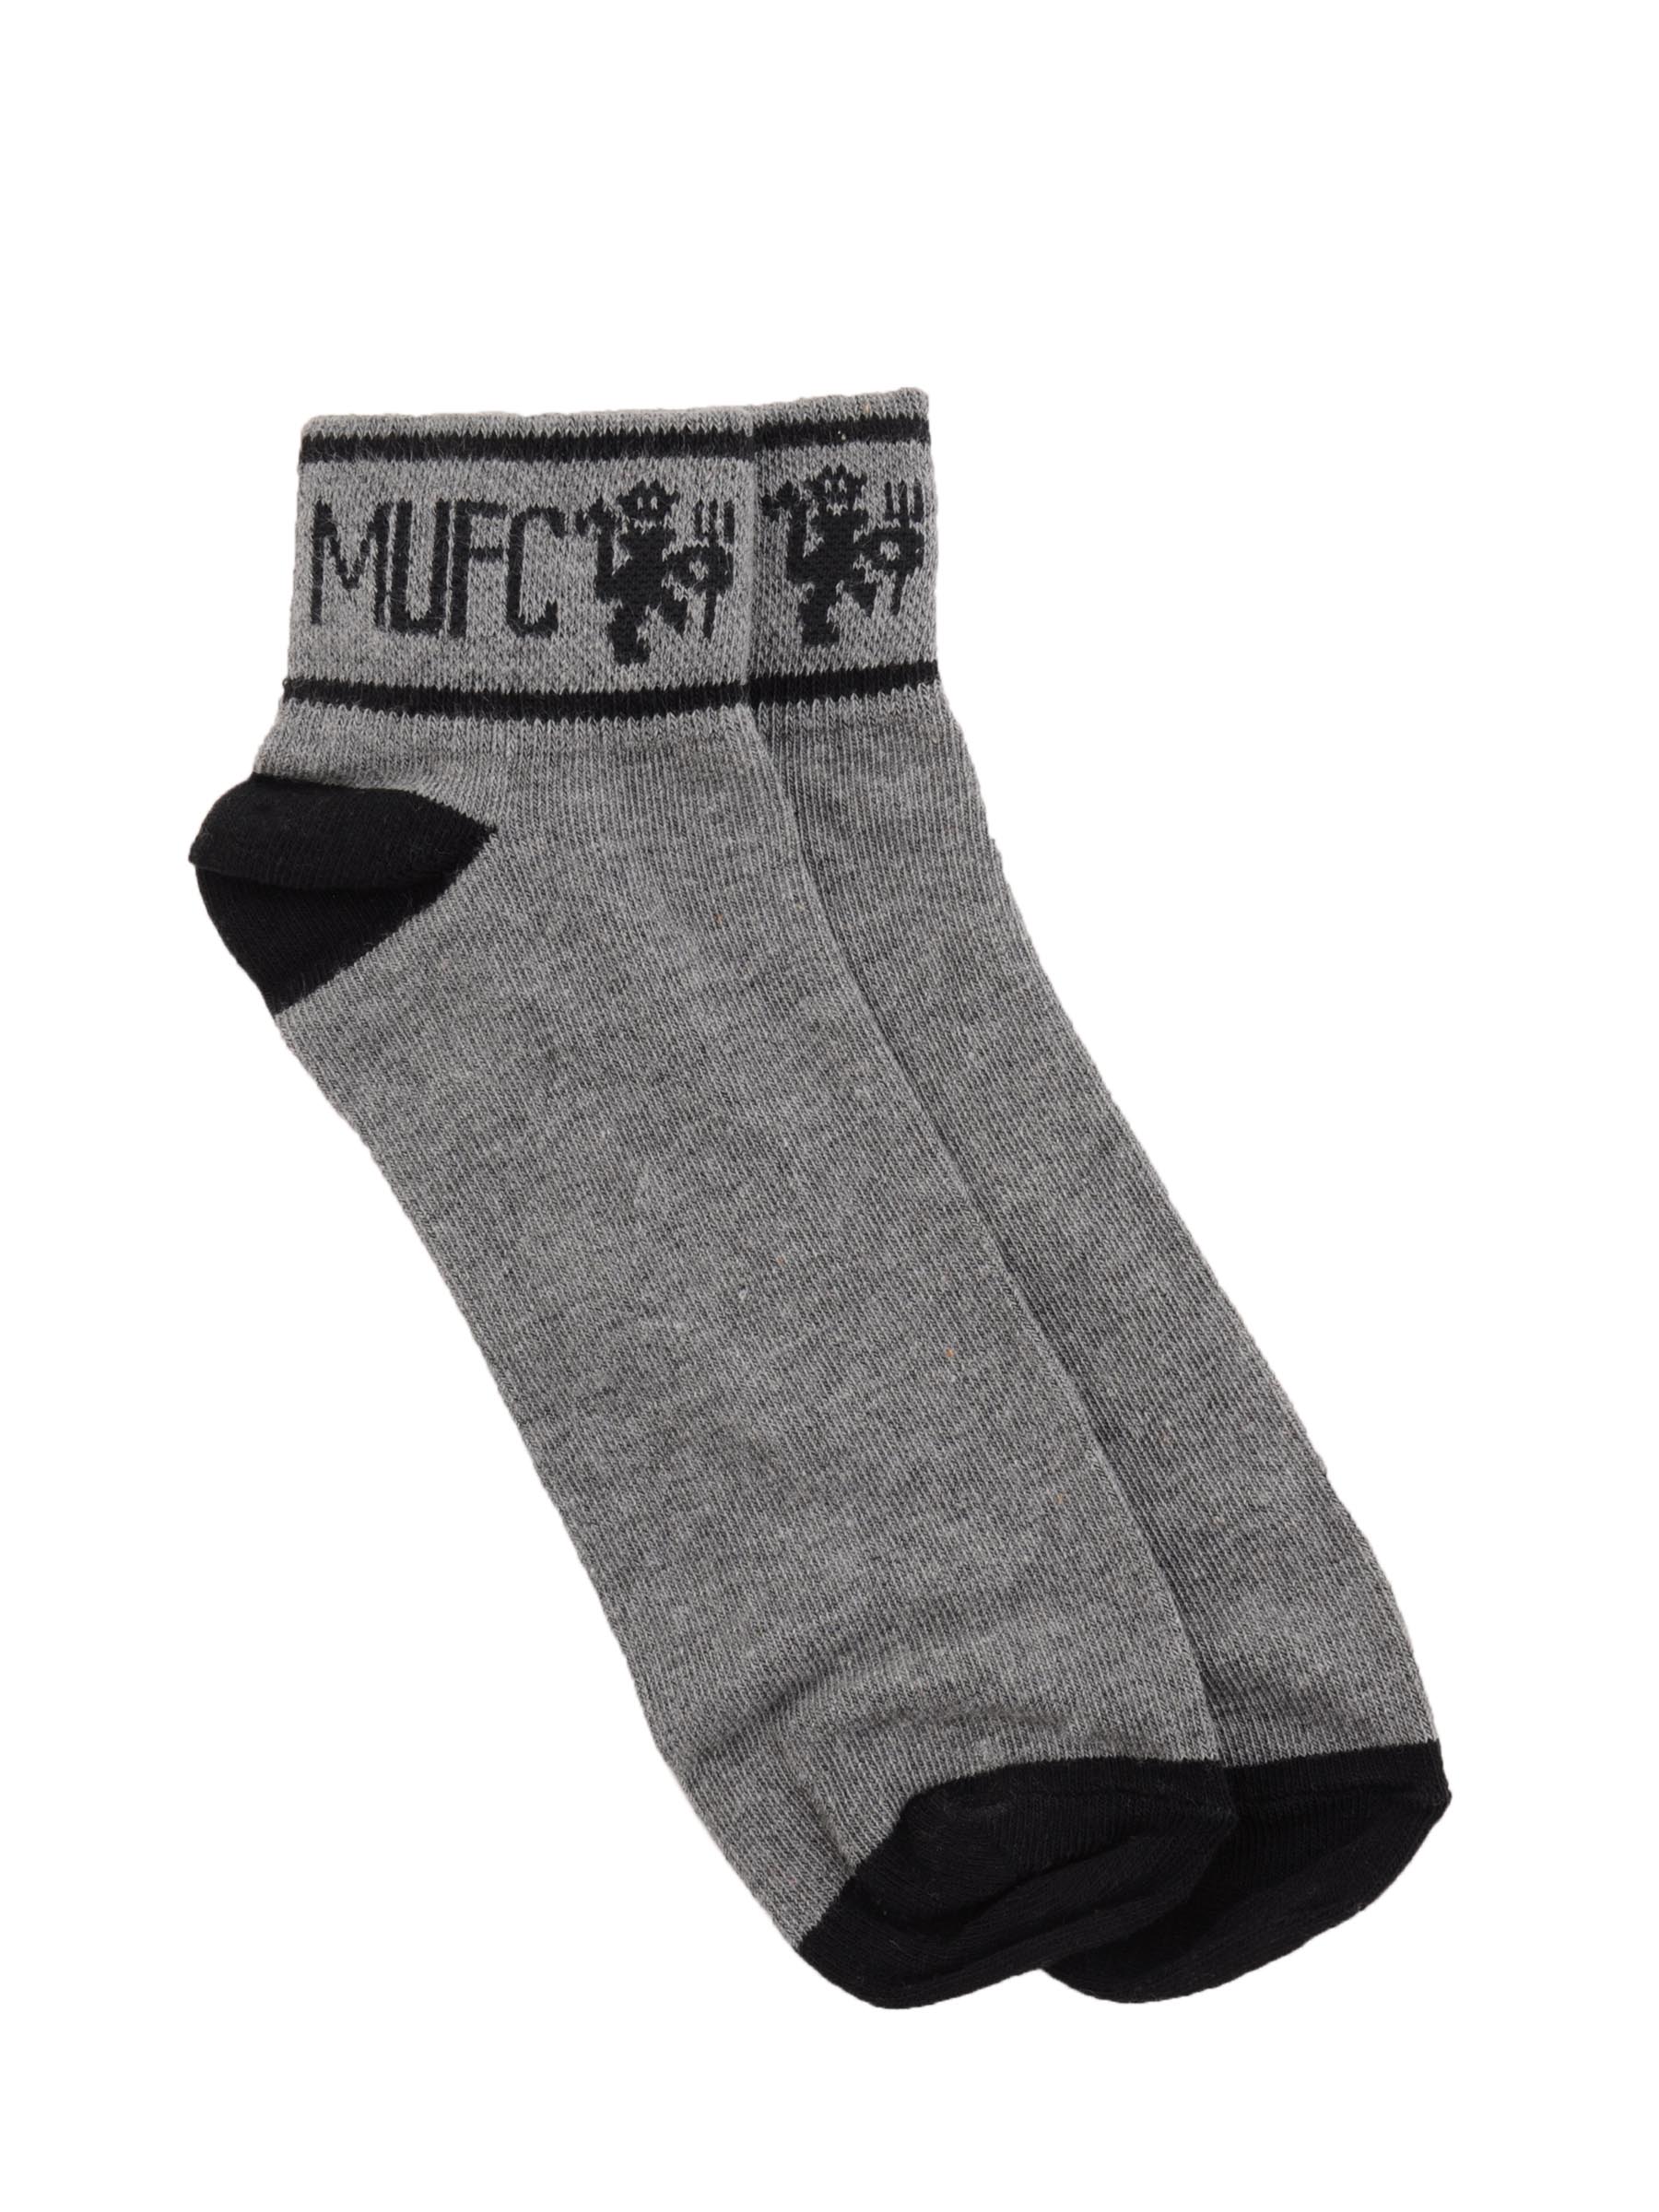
Manchester United Men Solid Grey Socks
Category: Accessories / Socks / Socks
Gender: Men
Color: Grey
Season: Fall 2011
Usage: Casual